Holloman High Speed Test Track

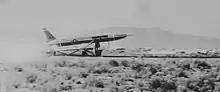

The HHSTT was originally long when initial construction was completed in August 1949. The first test performed at the HHSTT was the launching of the Northrop N-25 Snark in 1950, but soon included human tolerance testing under the command of Colonel John P. Stapp. Col. Stapp was the last human test subject to ride the rocket-powered sleds at the HHSTT in December 1954. The track was lengthened to in 1956, followed by another extension to in 1957.